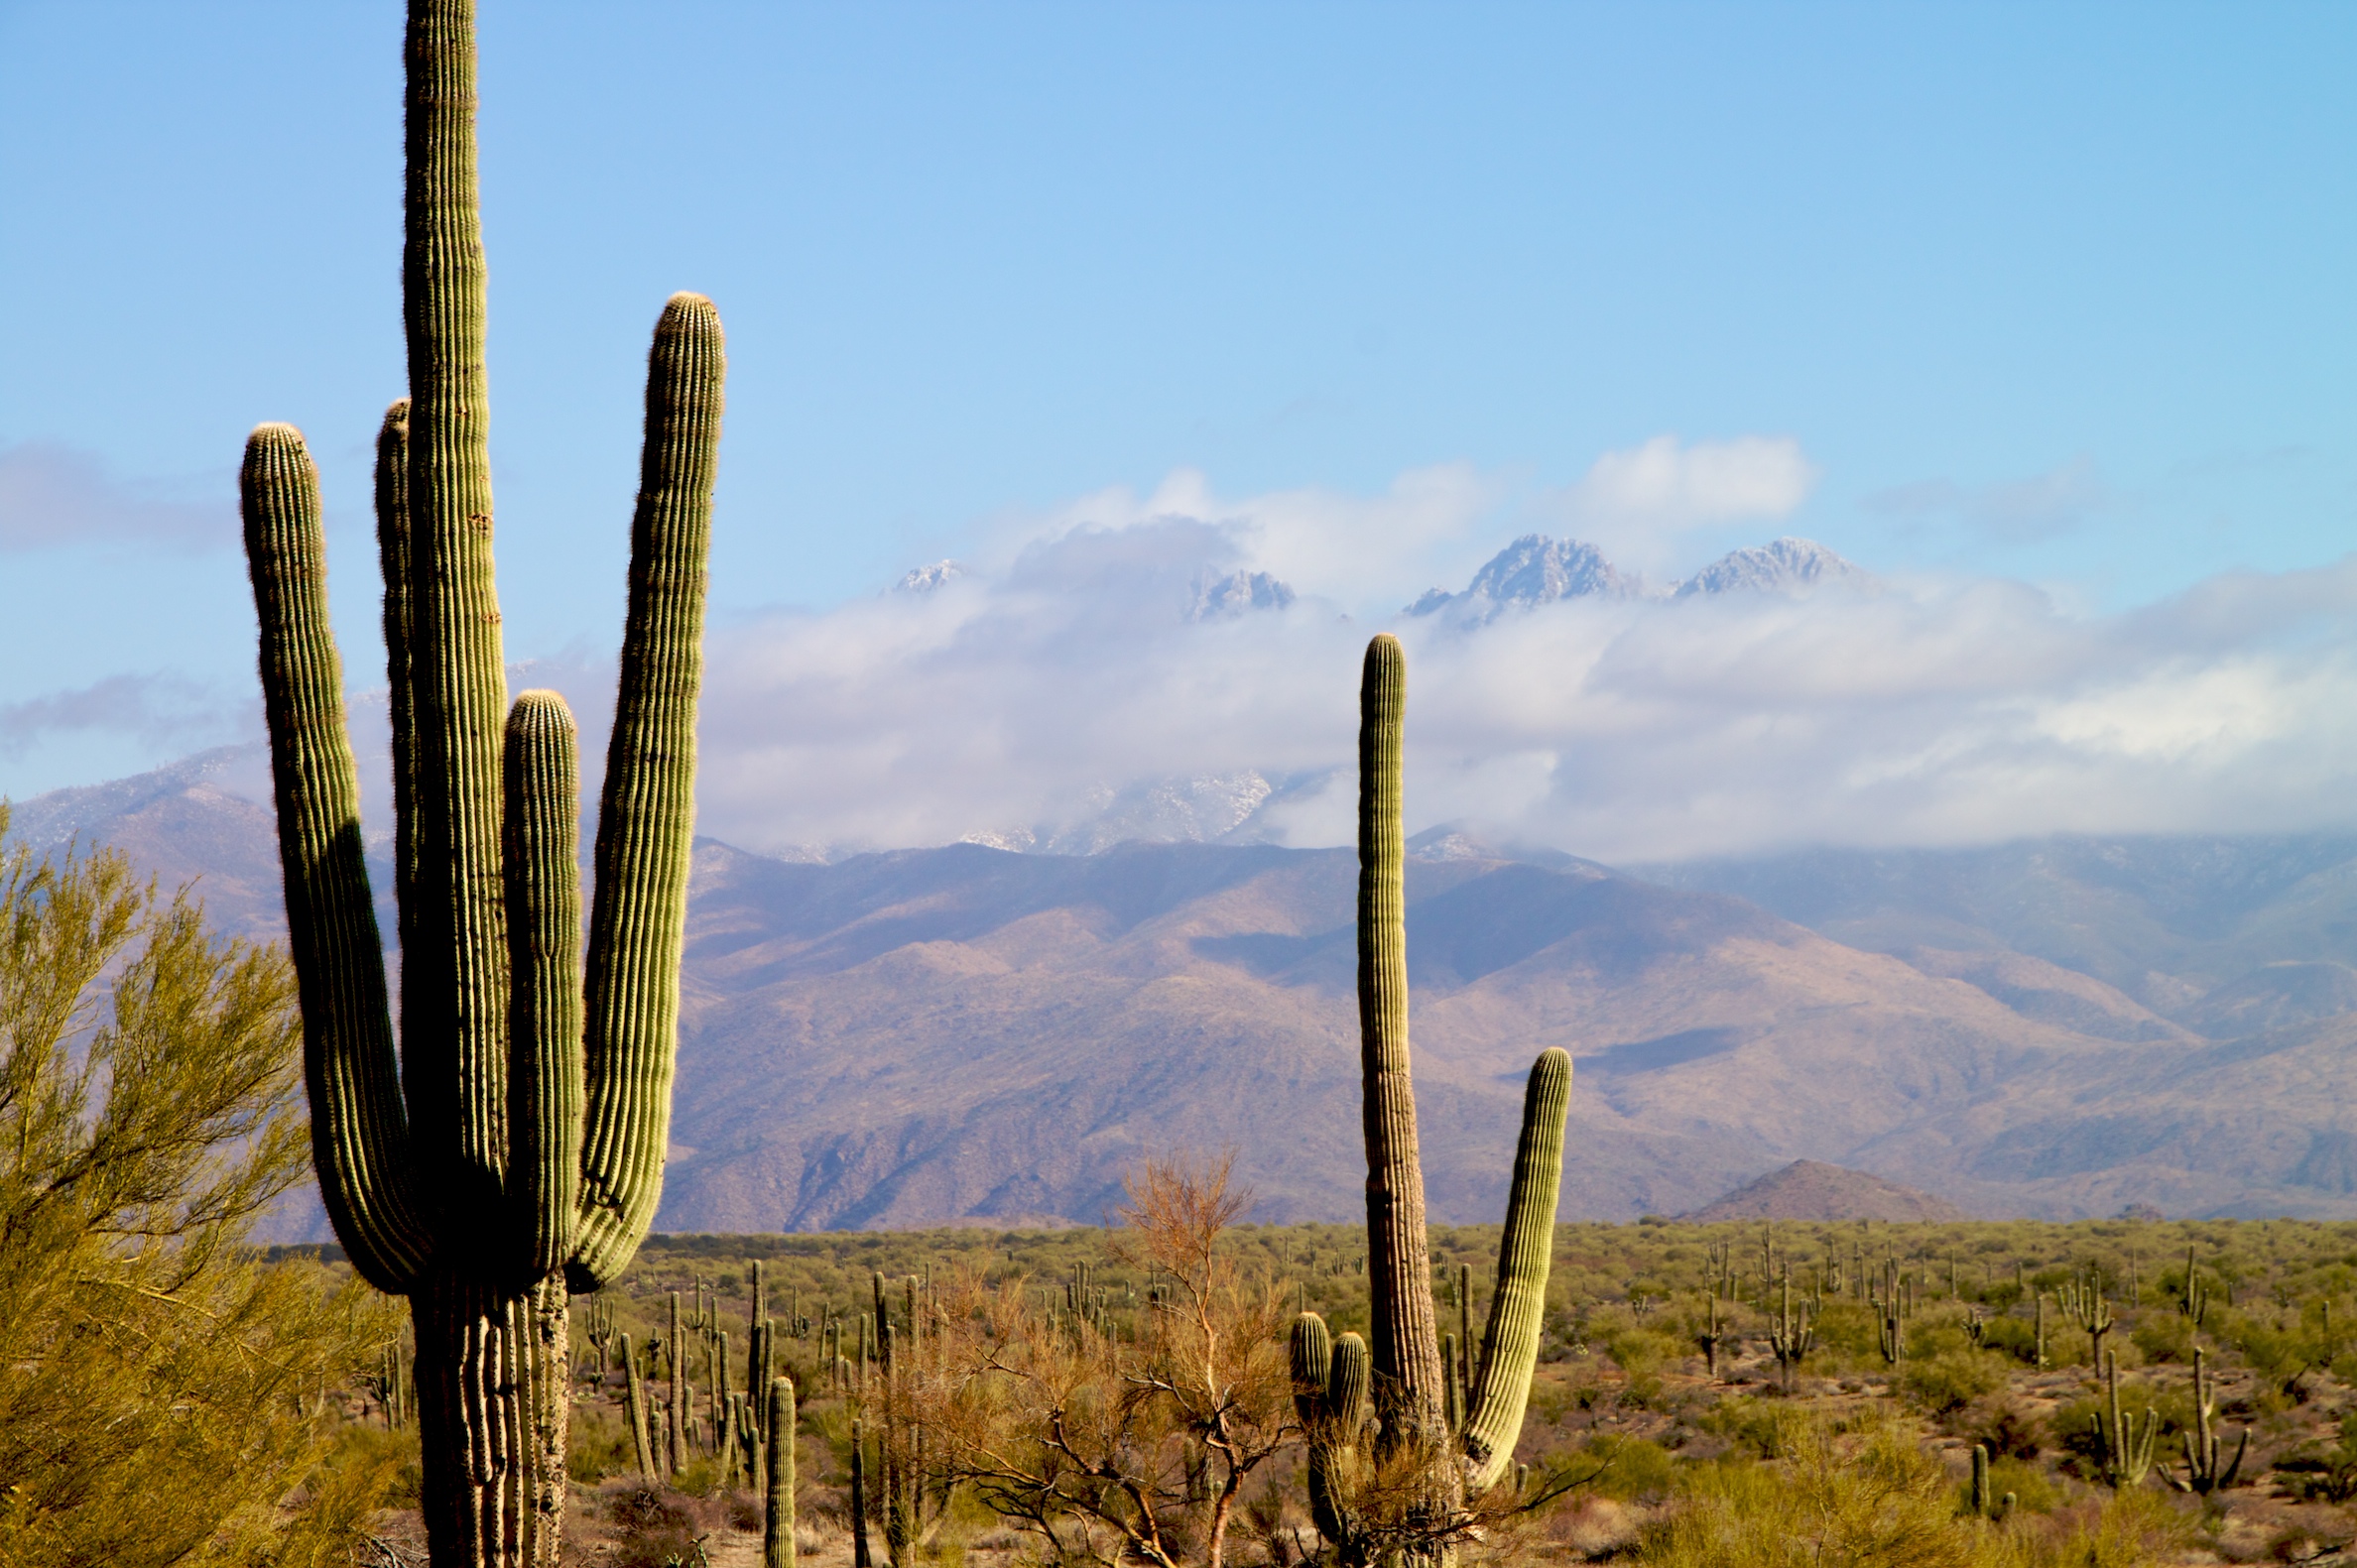
landscape, tree, grass, wilderness, mountain, cactus, plant, sky, field, prairie, hill, desert, flower, flora, flowering plant, natural environment, aeolian landform, grass family, land plant